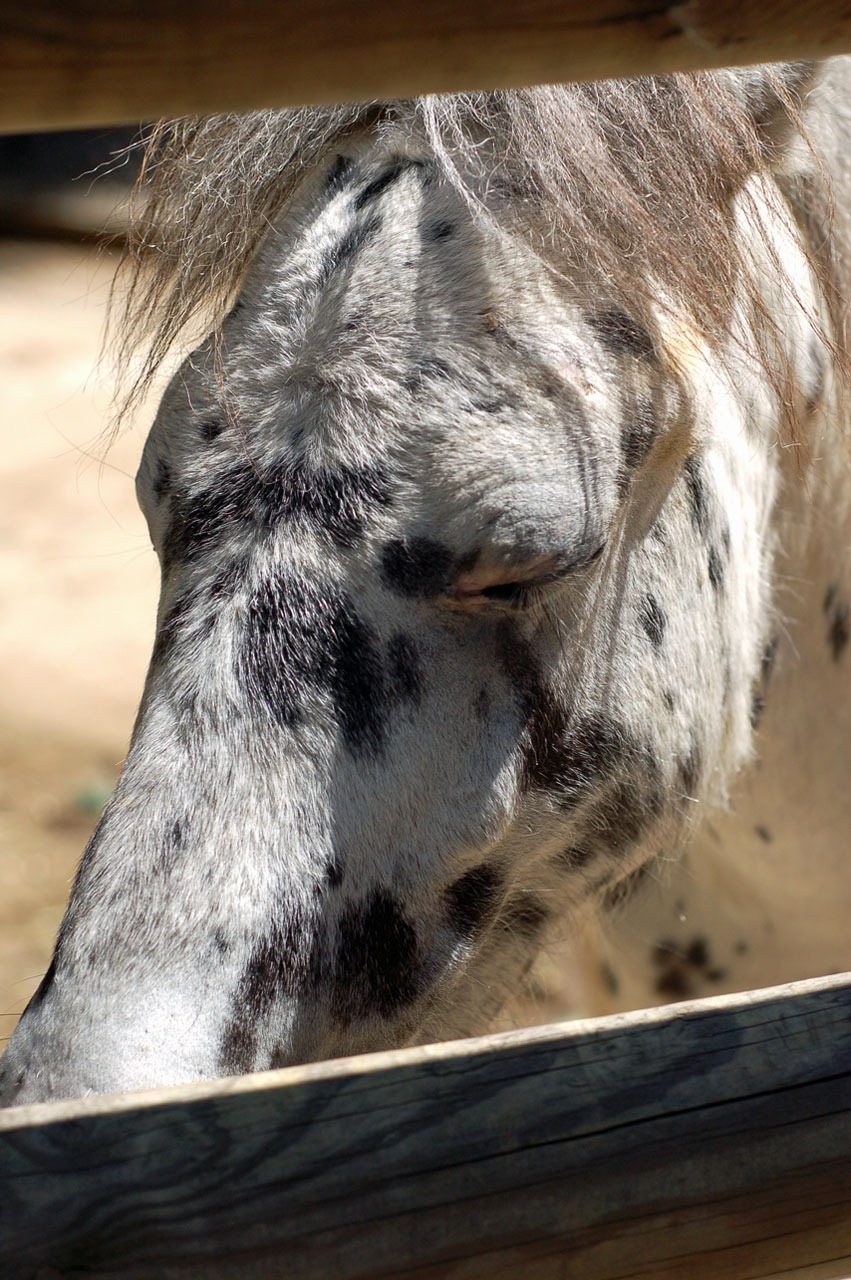
horse, animal, black, white, spotted, sunlight, fence, head